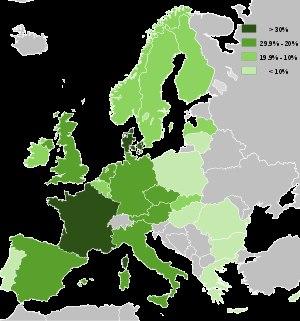
La liste des pays par consommation de cannabis classe les pays du monde selon la consommation de cannabis récréatif de leur population.
Le cannabis qui se présente sous forme de fleurs, de feuilles, de résine ou d'huile est connu dans le langage populaire sous des dizaines de surnoms plus ou moins imagés comme :
Sofian Hambli, né en juin 1975 à Mulhouse, est l'un des plus grands trafiquants français de haschich du XXIᵉ siècle. Considéré comme l'un des barons du trafic international de cannabis en provenance du Rif vers l’Europe, il est arrêté, emprisonné, jugé puis condamné pour trafic de stupéfiants à plusieurs reprises en Espagne et en France. En « cavale » pendant plusieurs années, il travaille ensuite comme indicateur pour le policier François Thierry, chef de l'Office central pour la répression du trafic illicite des stupéfiants.